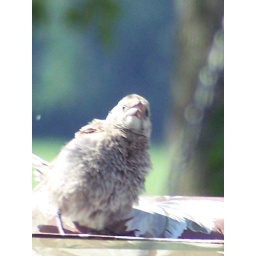
She was playing in the bird bath and went over on our swing to sun she was so cute.